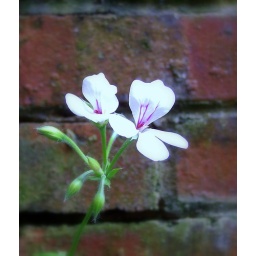
A study in white and pink